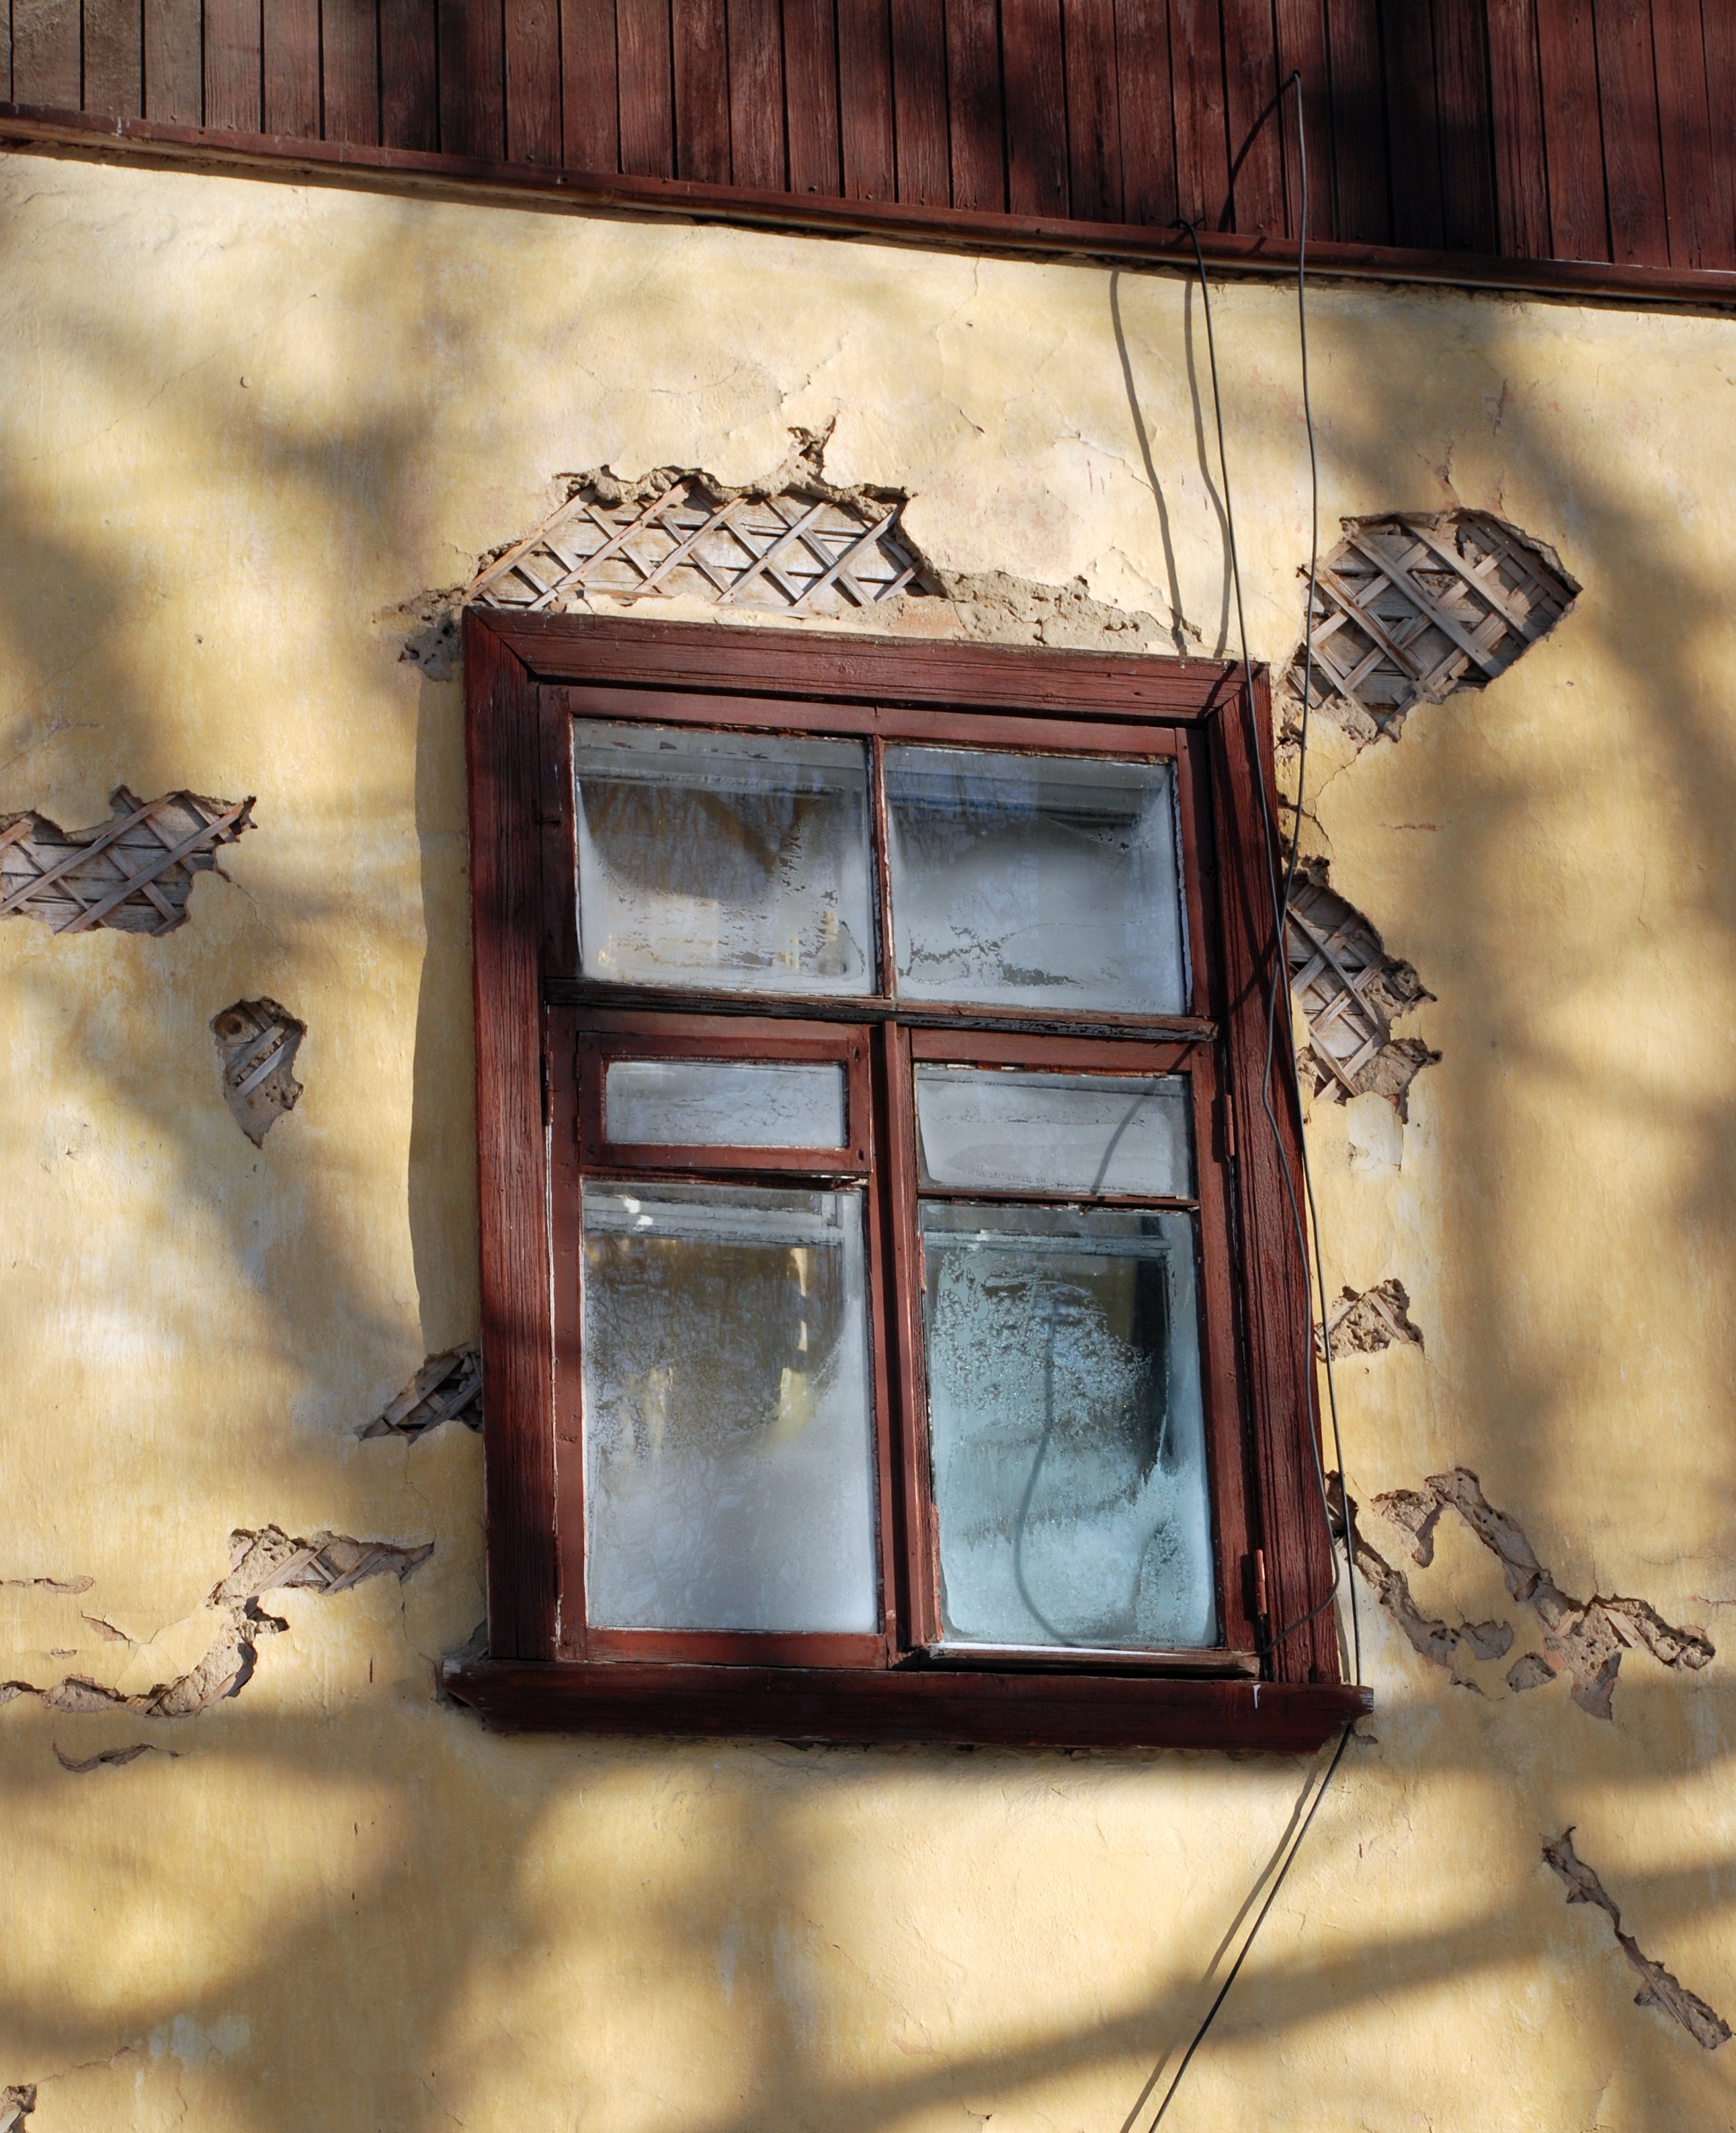
wood, window, city, wall, cityscape, nikon, lighting, painting, interior design, art, design, picture frame, russia, d80, cityscapes, nikond80, moscowregion, krasnogorsk